Erich Erichsen

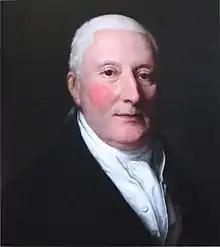
Portrait by Friedrich Carl Gröger

Erich Erichsen (31 March 1752 – 7 January 1837) was a Danish merchant and ship-owner. He owned the trading house C. S. Blacks Enke & Co. from 1783. The Erichsen Mansion in Copenhagen is named after him; the building served as headquarters of Danske Bank, Denmark's largest bank, until the headquarters was moved in 2023.